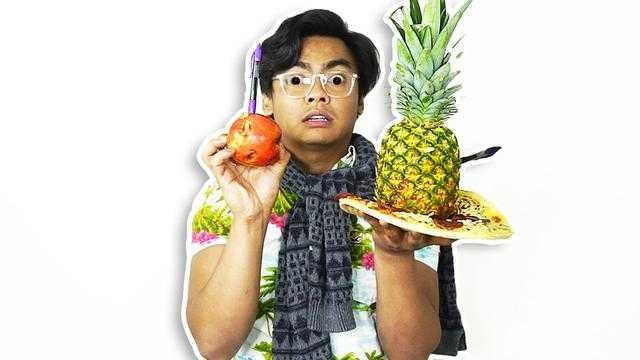
Label: Pineapple